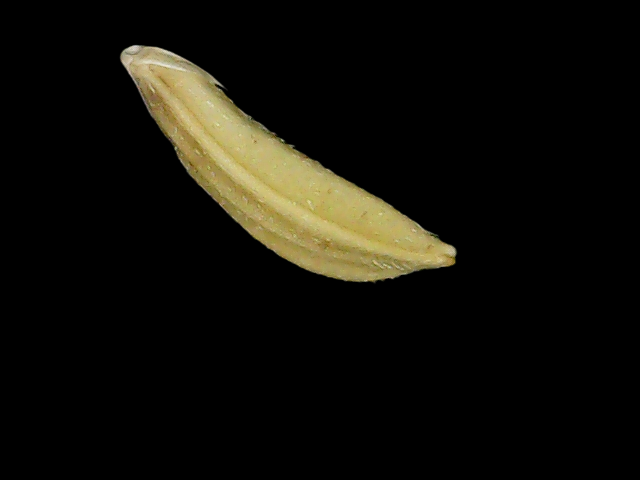
Rice variety: Bd75